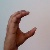
The image shows a hand gesture representing the letter 'C' in Indian Sign Language.